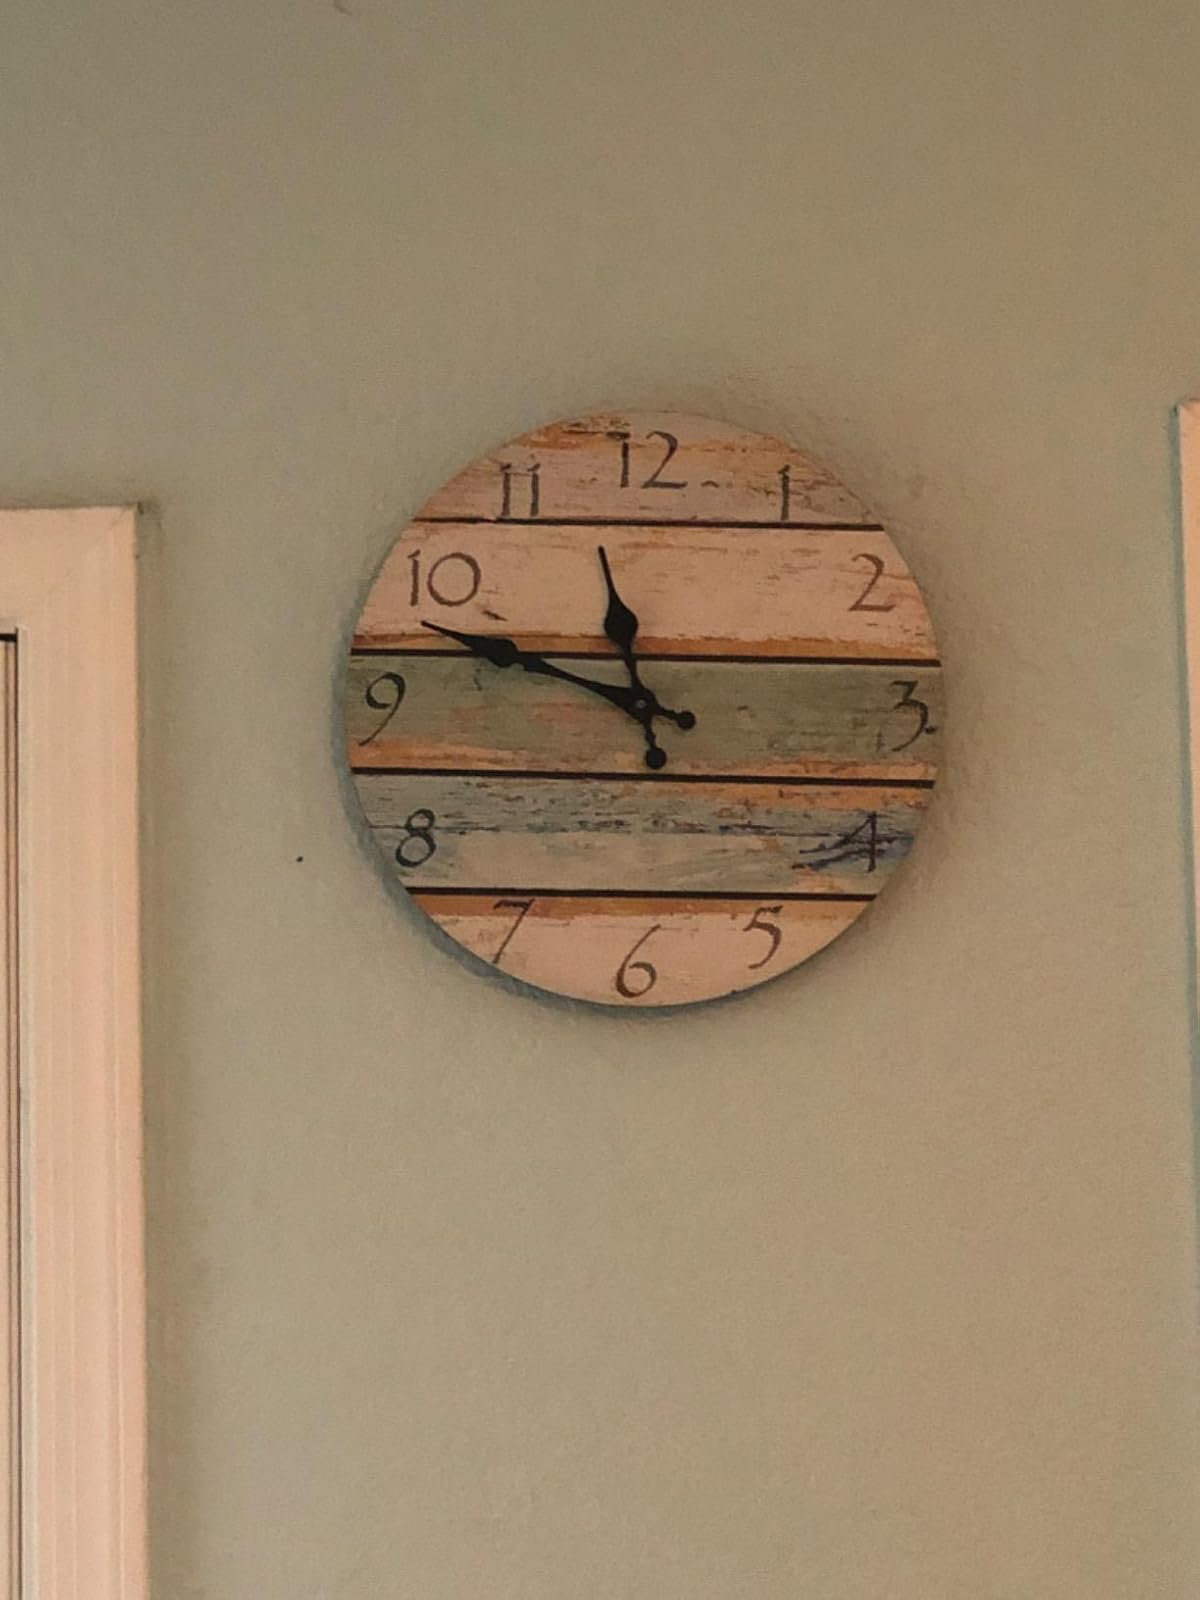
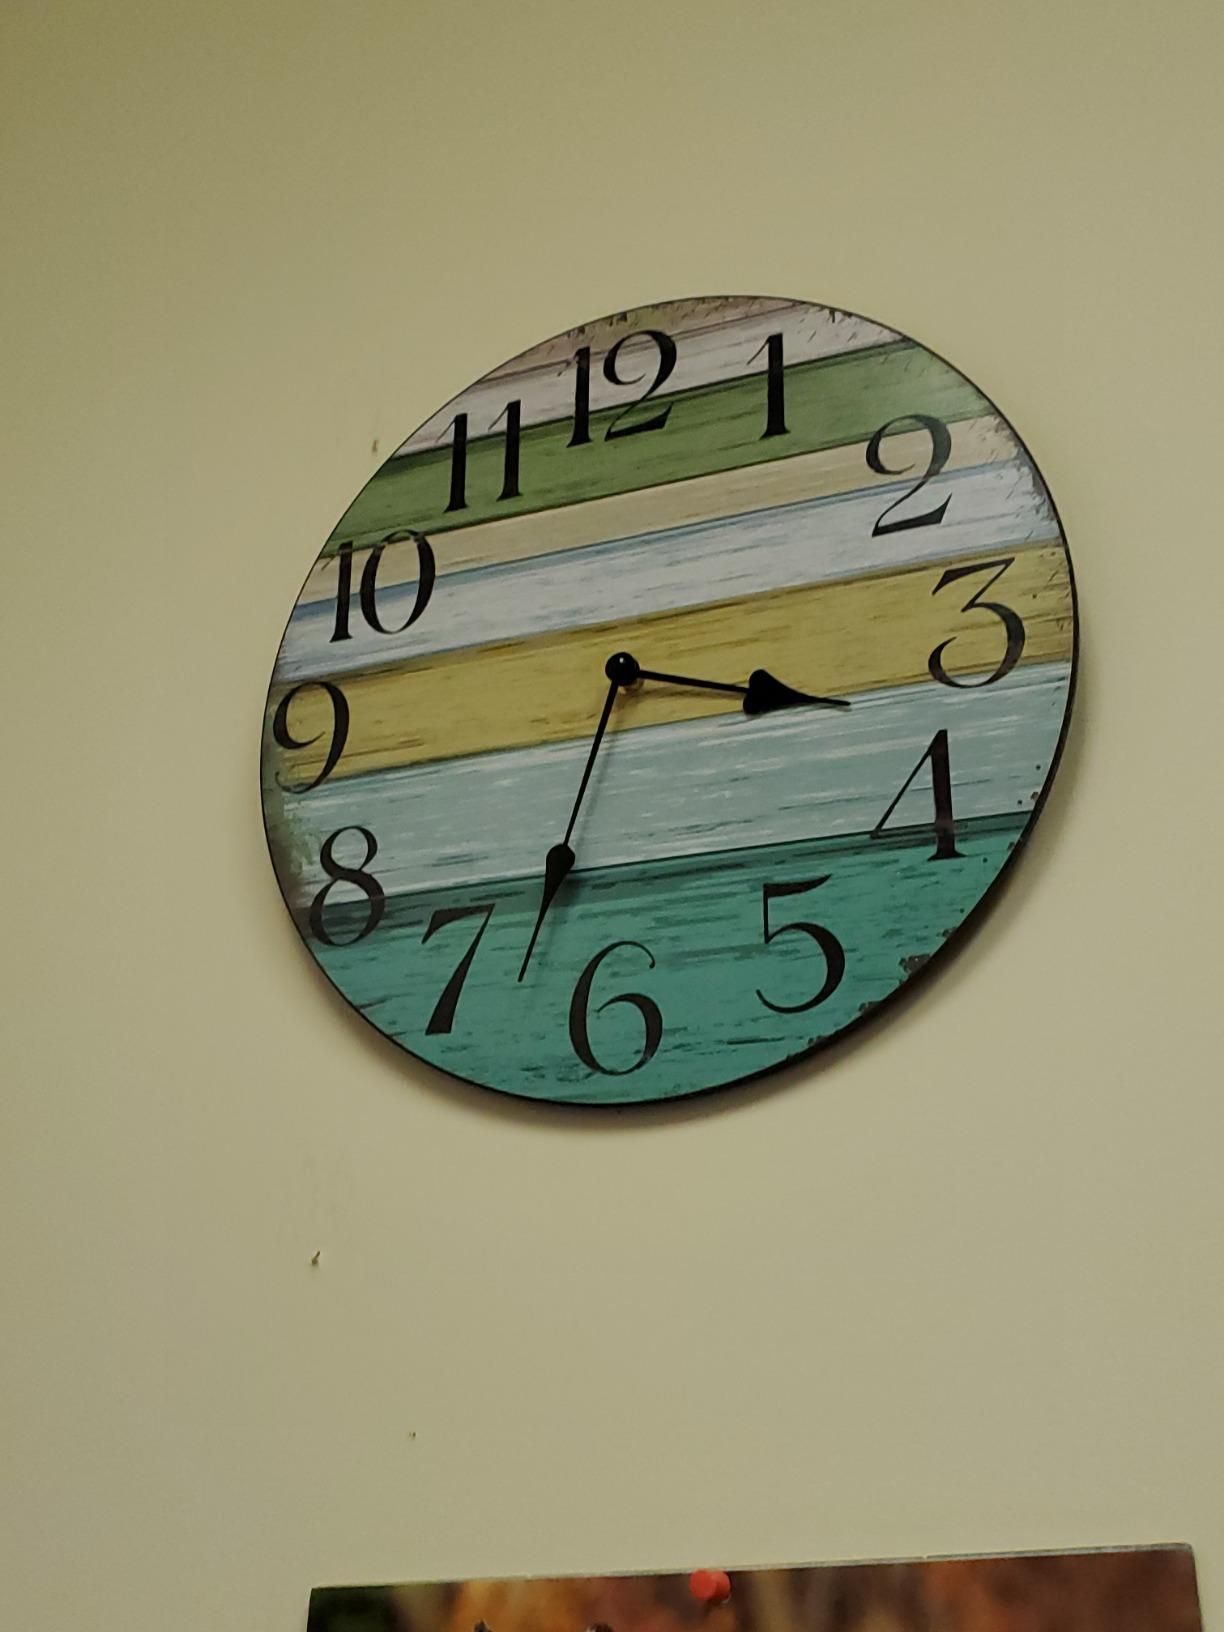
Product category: clock
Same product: no